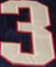
Number: 3